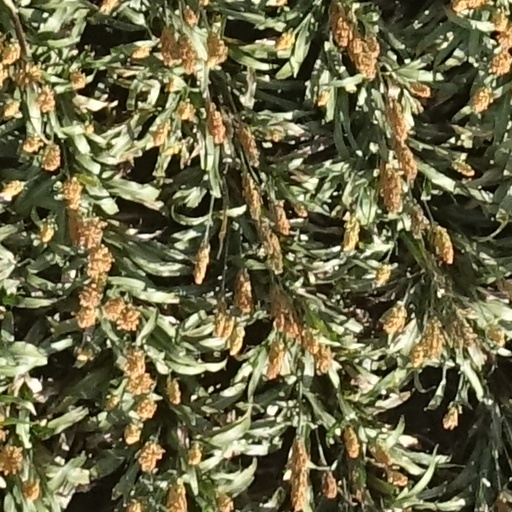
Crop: sorghum